Monte Sano Mountain

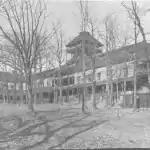
Hotel Monte Sano

The summer months in the late 1800s saw yellow fever, cholera and diphtheria in high proportions. Clean water and sanitary living conditions were found on the mountain and visitors' health improved. However, because the causes of these diseases were not yet fully understood, many again would become ill after returning home.